Zabok

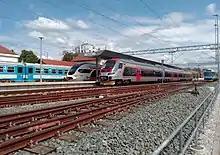
Zabok railway station in August 2022

Zabok is the central railway hub of Krapina-Zagorje County. It lies on the corridor R201 (Zaprešić-Čakovec) and also serves as a terminus for railway lines to and from Krapina / state border with Slovenia (R106) and Gornja Stubica (L202).